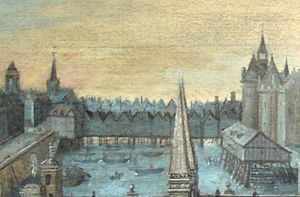
Pont au Change / Historie
Pont au Change i 1577.
Pont au Change er en bro over Seinen i Paris, Frankrig. Broen ligger ved grænsen mellem første og fjerde arrondissement. Den forbinder Île de la Cité ved Palais de Justice og Conciergerie til Seinens højre bred ved Place du Châtelet.